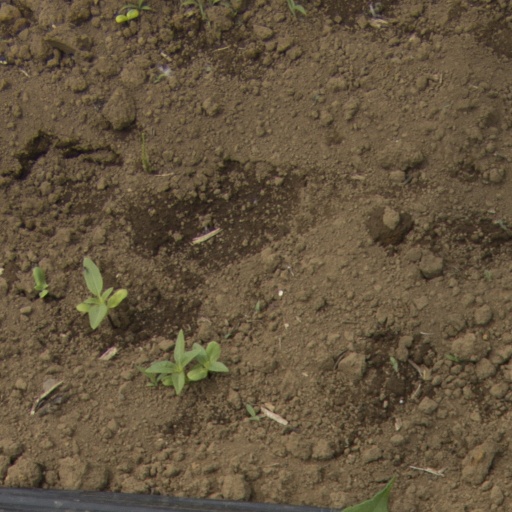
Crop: Jerusalem artichoke